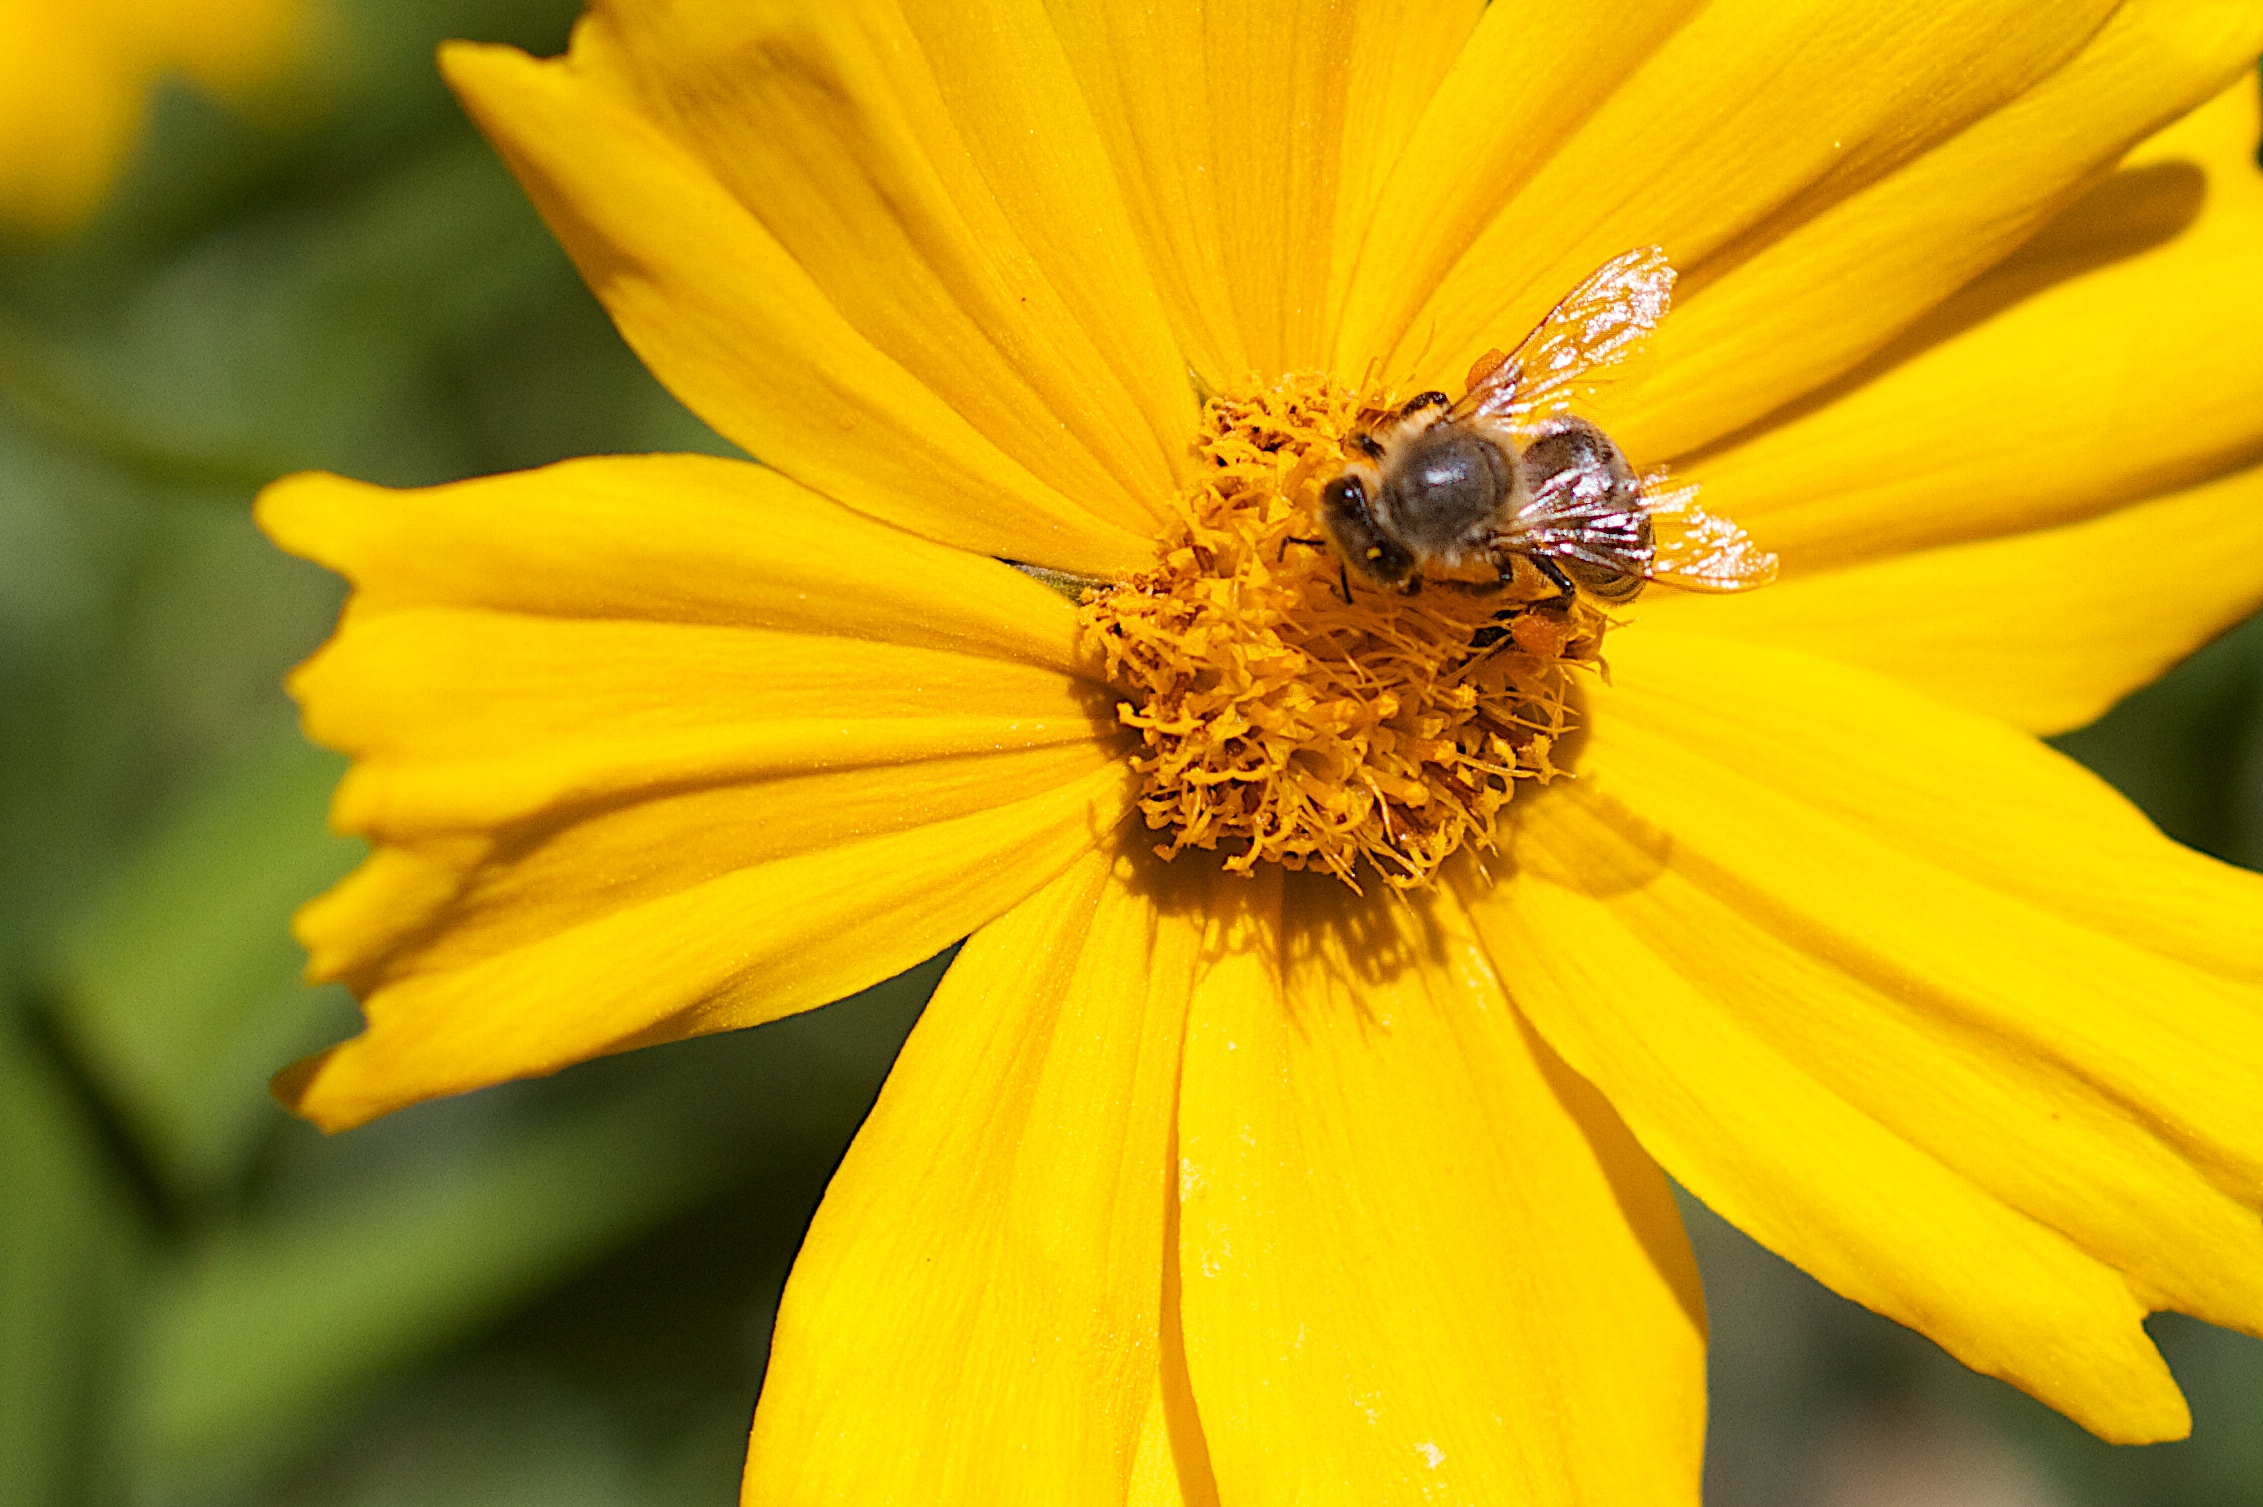
nature, plant, photography, meadow, flower, petal, pollen, insect, yellow, flora, fauna, invertebrate, wildflower, close up, bee, 2014365, nectar, macro photography, flowering plant, honey bee, daisy family, land plant